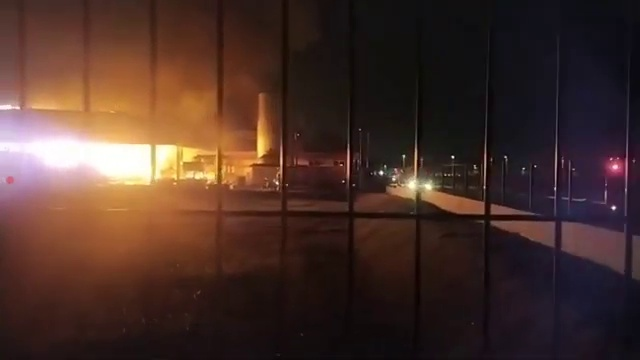
Fire: yes
Smoke: yes